Olli Jokinen

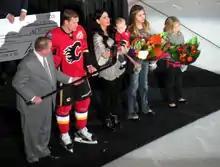
A man in a red hockey uniform accepts a silver stick from another man in a grey suit as his wife and three young daughters stand beside.

The 2008–09 season began well for Jokinen, as he recorded 18 points in his first 21 games with the Coyotes. A shoulder injury suffered in November 2008, however, caused him to miss a game for the first time since 2002–03, ending his streak of consecutive games played at 397. He appeared in 57 games for the Coyotes but did not finish the season in Phoenix; the Calgary Flames acquired him, along with a third-round draft pick, on March 4, 2009, in exchange for Matthew Lombardi, Brandon Prust and Calgary's first-round selection at the 2010 NHL Entry Draft.